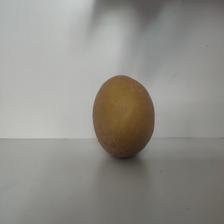
Size: Large